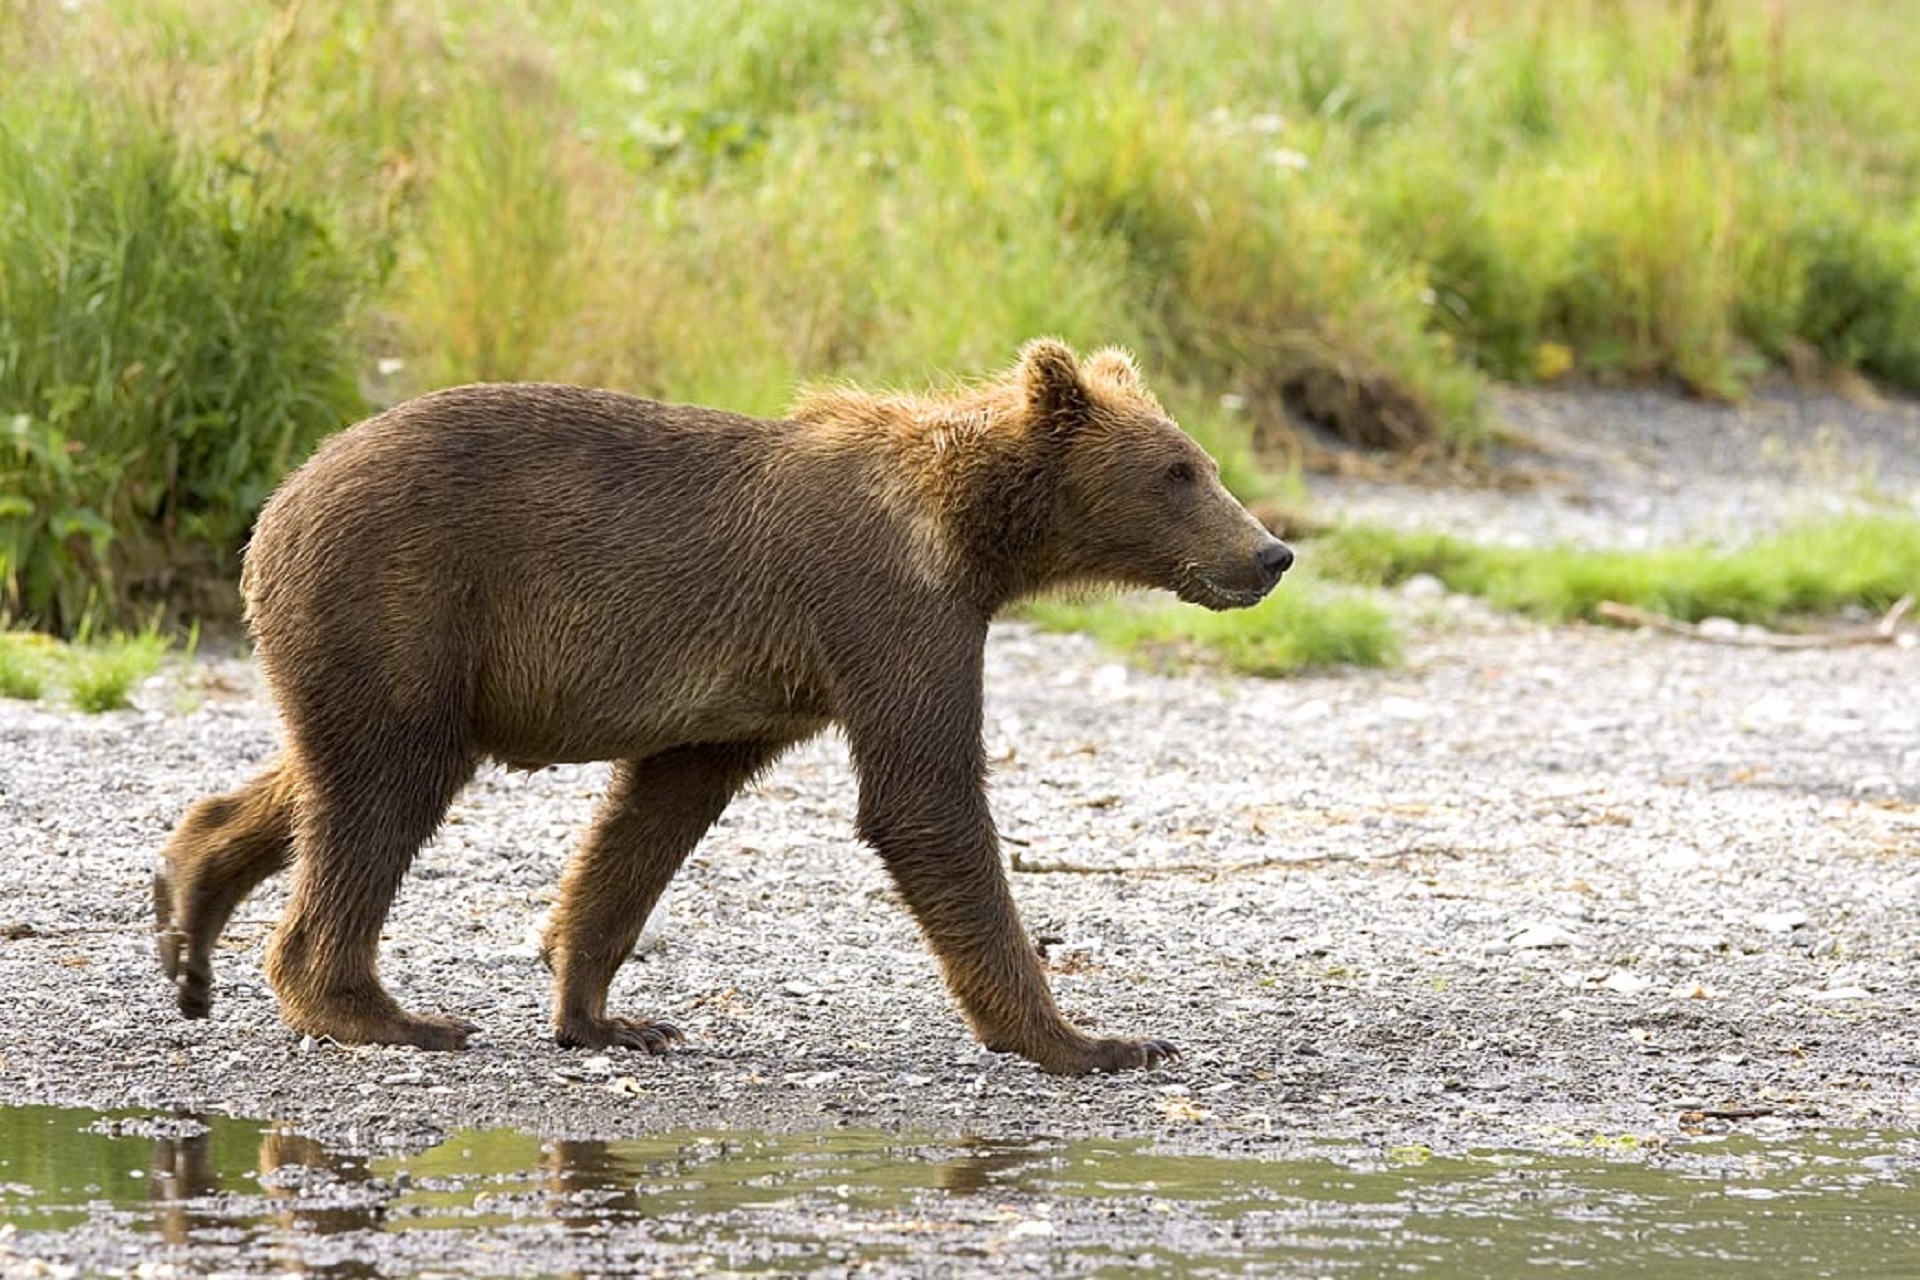
nature, walking, cute, bear, wildlife, wild, young, brown, mammal, baby, fauna, brown bear, furry, vertebrate, cub, grizzly bear